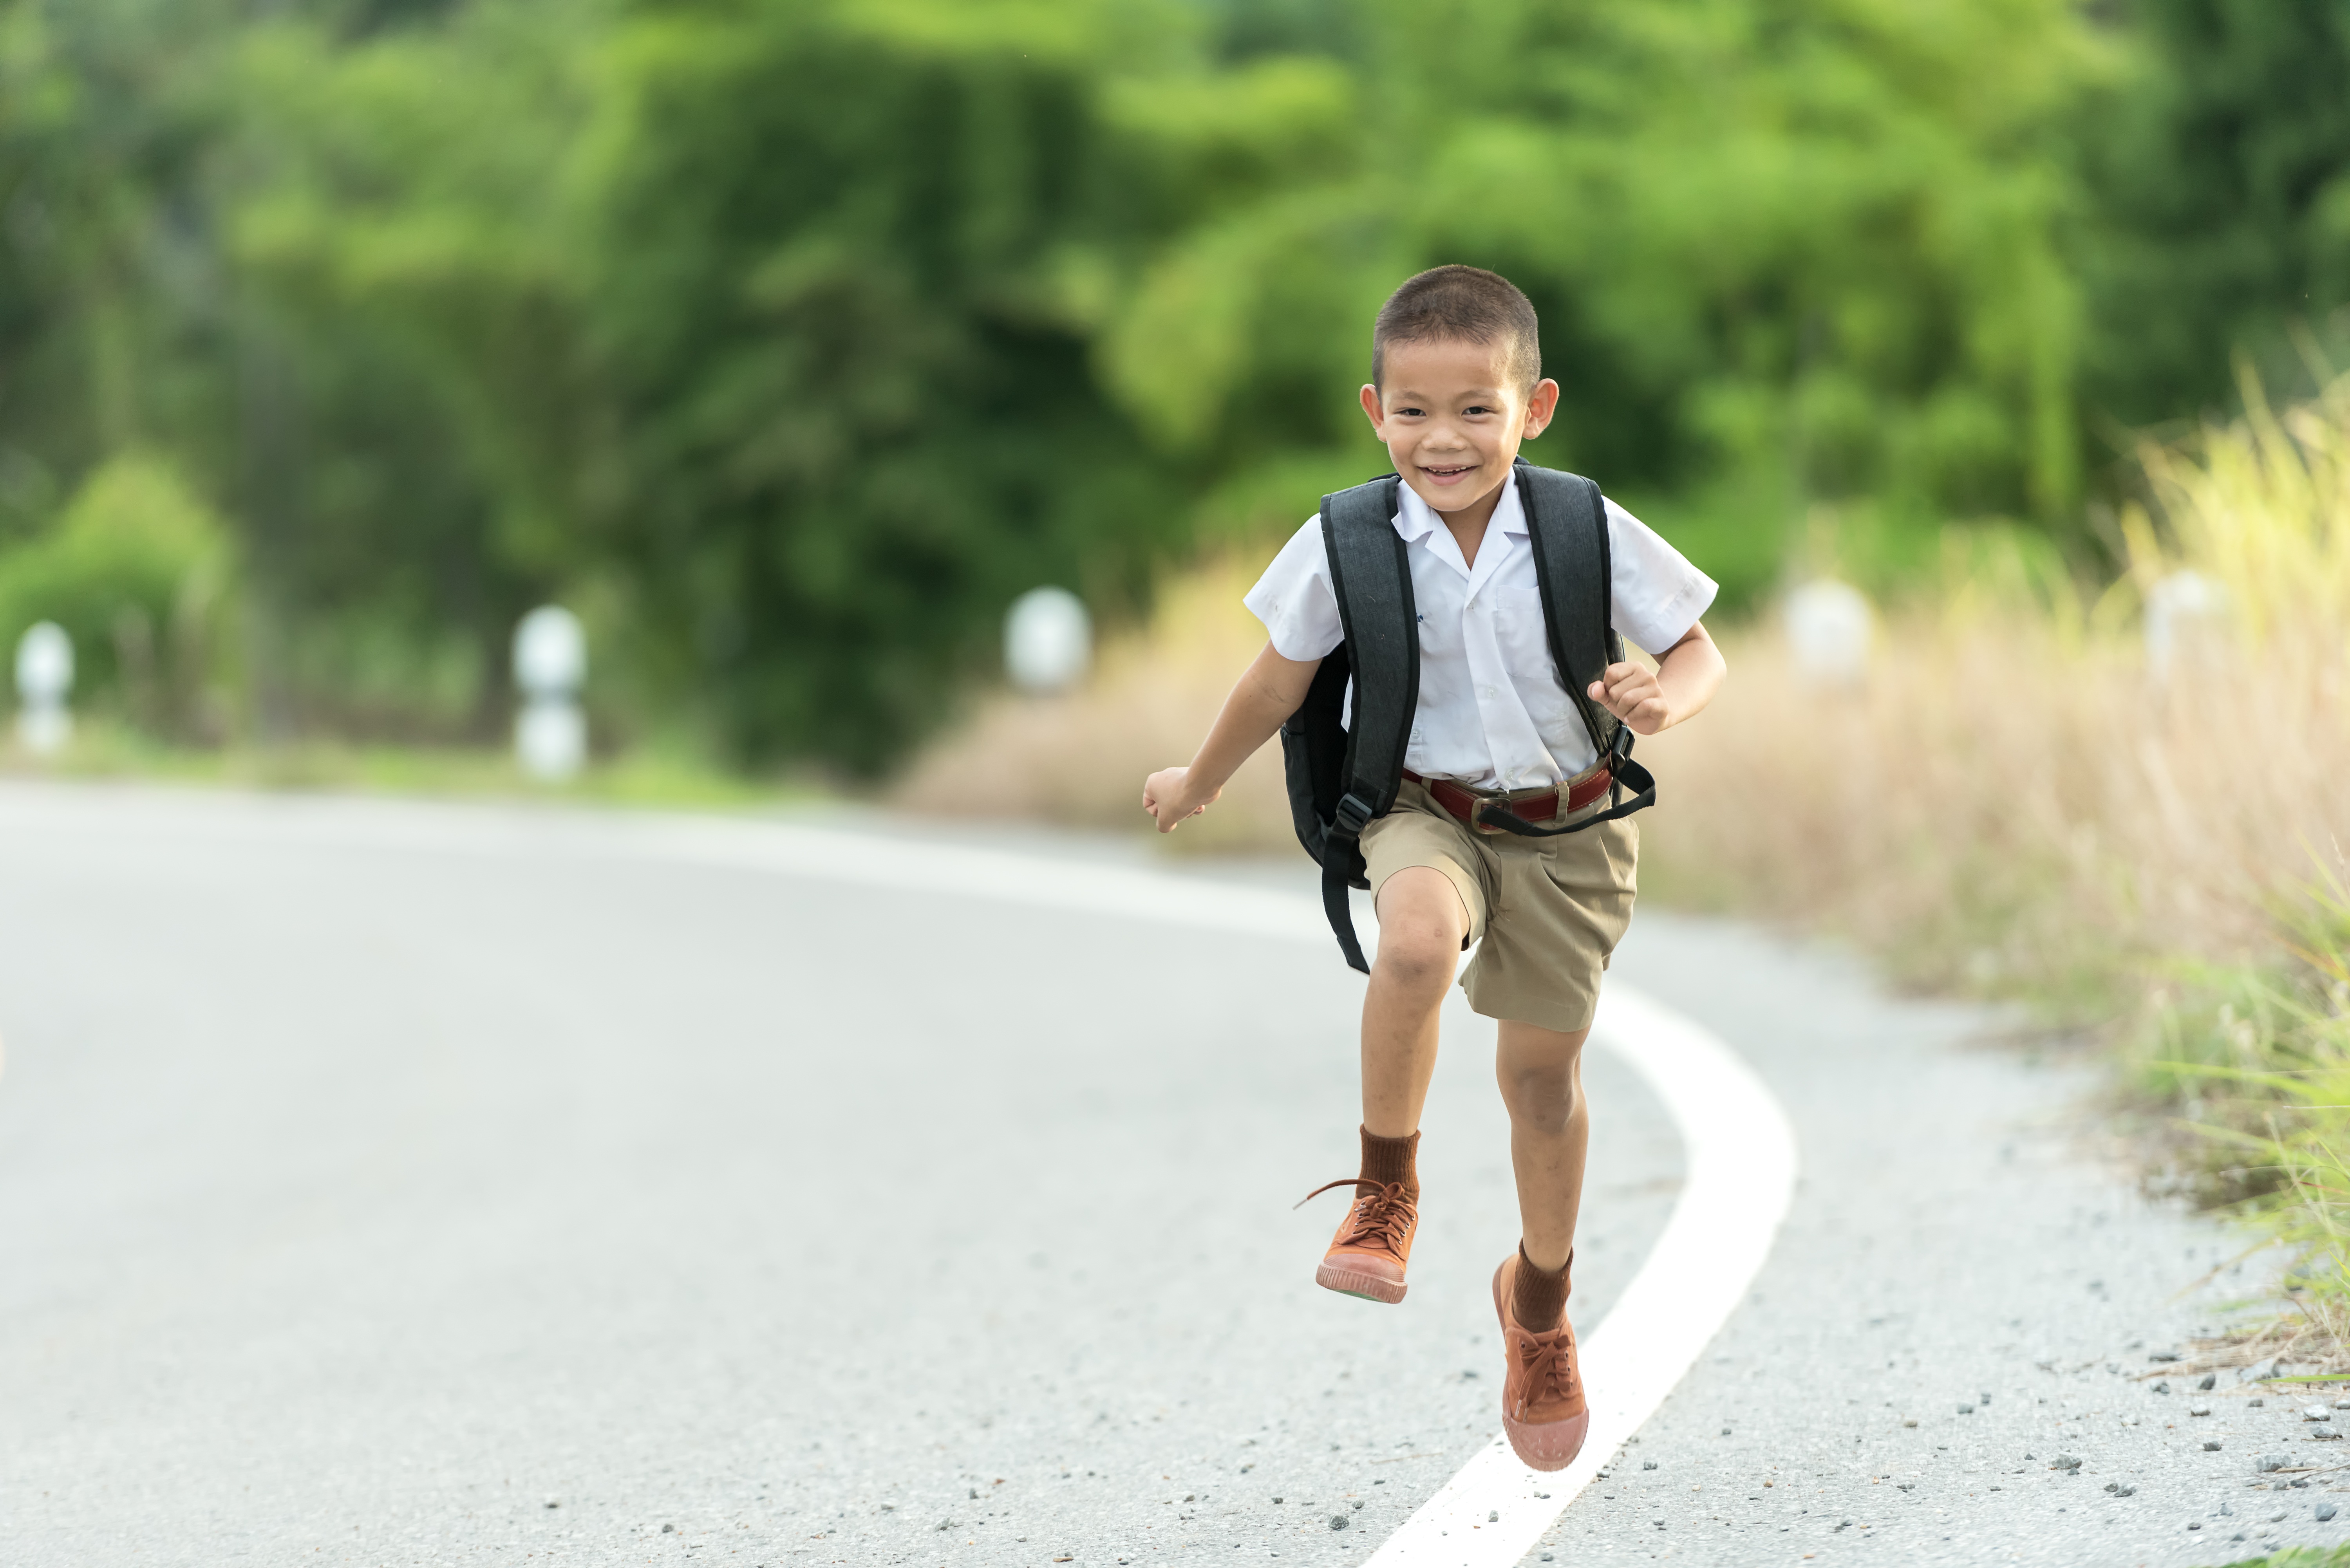
outdoor, people, backpack, cute, evening, portrait, young, asia, human, jogging, black, lifestyle, smile, shirt, thailand, education, start, kids, students, happy, happiness, back, boys, footwear, little, schoolboy, expression, bangkok, rush, handsome, plus, short, emotion, same, excellence, knowledge, confident, first aid, the bag, men's, as children, the elementary school, being friendly, jovial, demeanor, for the first time